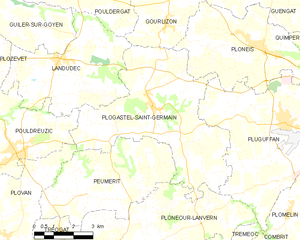
Plogastel-Saint-Germain [[plogastɛl sɛ̃ ʒɛʁmɛ̃] est une commune du département du Finistère, dans la région Bretagne, en France.